List of diplomatic missions of Vietnam

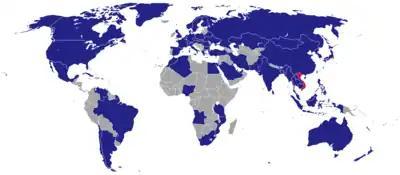
Vietnamese diplomatic missions

Honorary consulates and trade missions (with the exception of the economic & culture office in Taipei, Taiwan) are omitted from this listing.